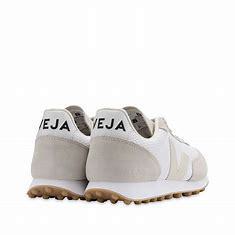
Brand: Veja
Model: RIO Branco